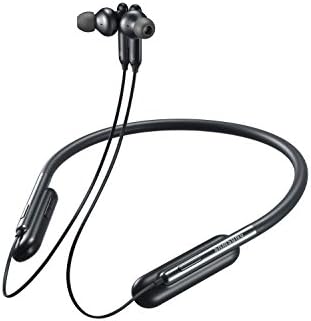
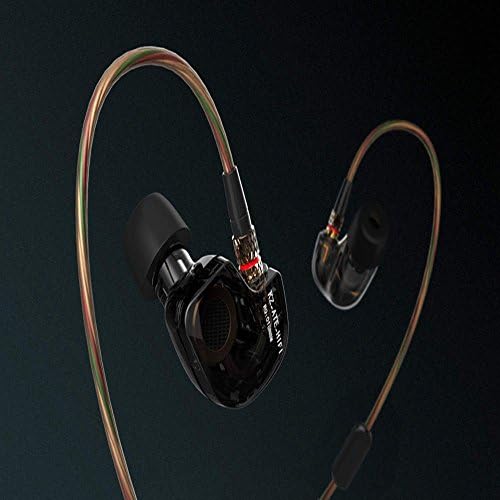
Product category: headphones
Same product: no